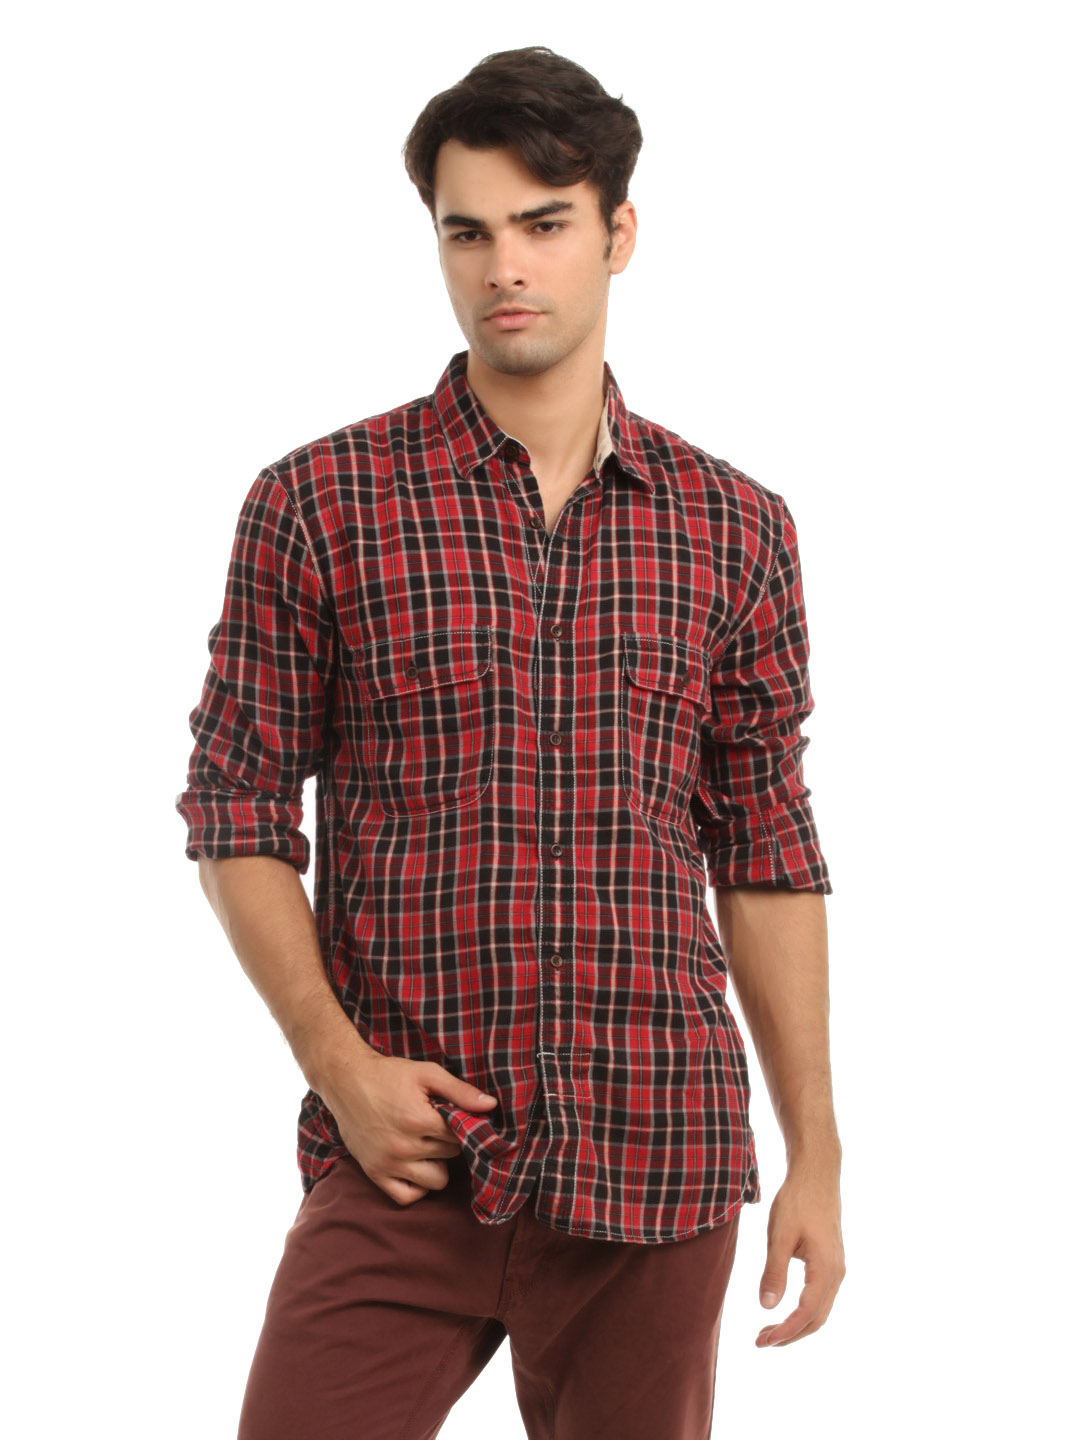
French Connection Men Red & Black Check Shirt
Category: Apparel / Topwear / Shirts
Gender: Men
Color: Red
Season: Summer 2012
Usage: Casual